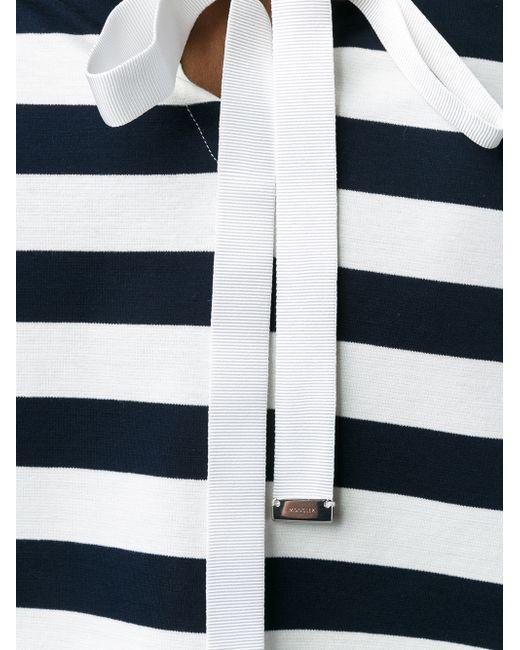
Schwarz-weißes, breit gestreiftes Top für Damen